Ardabil Carpet

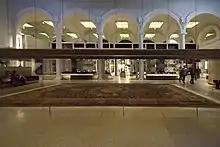
Ardabil Carpet displayed in Room 42, Jameel Gallery of the Victoria & Albert Museum in London

Completed after about four years weaving during the rule of the Safavid Shah Tahmasp I in 1539-40, probably in Kashan, the carpets are considered some of the best of the classical Iranian (Persian) school of carpet creation. According to the traditional story, now rather doubted by historians, when new they were placed in the Sheikh Safi al-Din Khānegāh and Shrine Ensemble in Ardabil, but became heavily worn and were sold in 1890 to a British carpet dealer who restored one of the carpets using the other and then resold the restored one to the Victoria and Albert Museum.